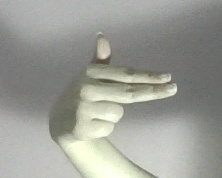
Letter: ghain